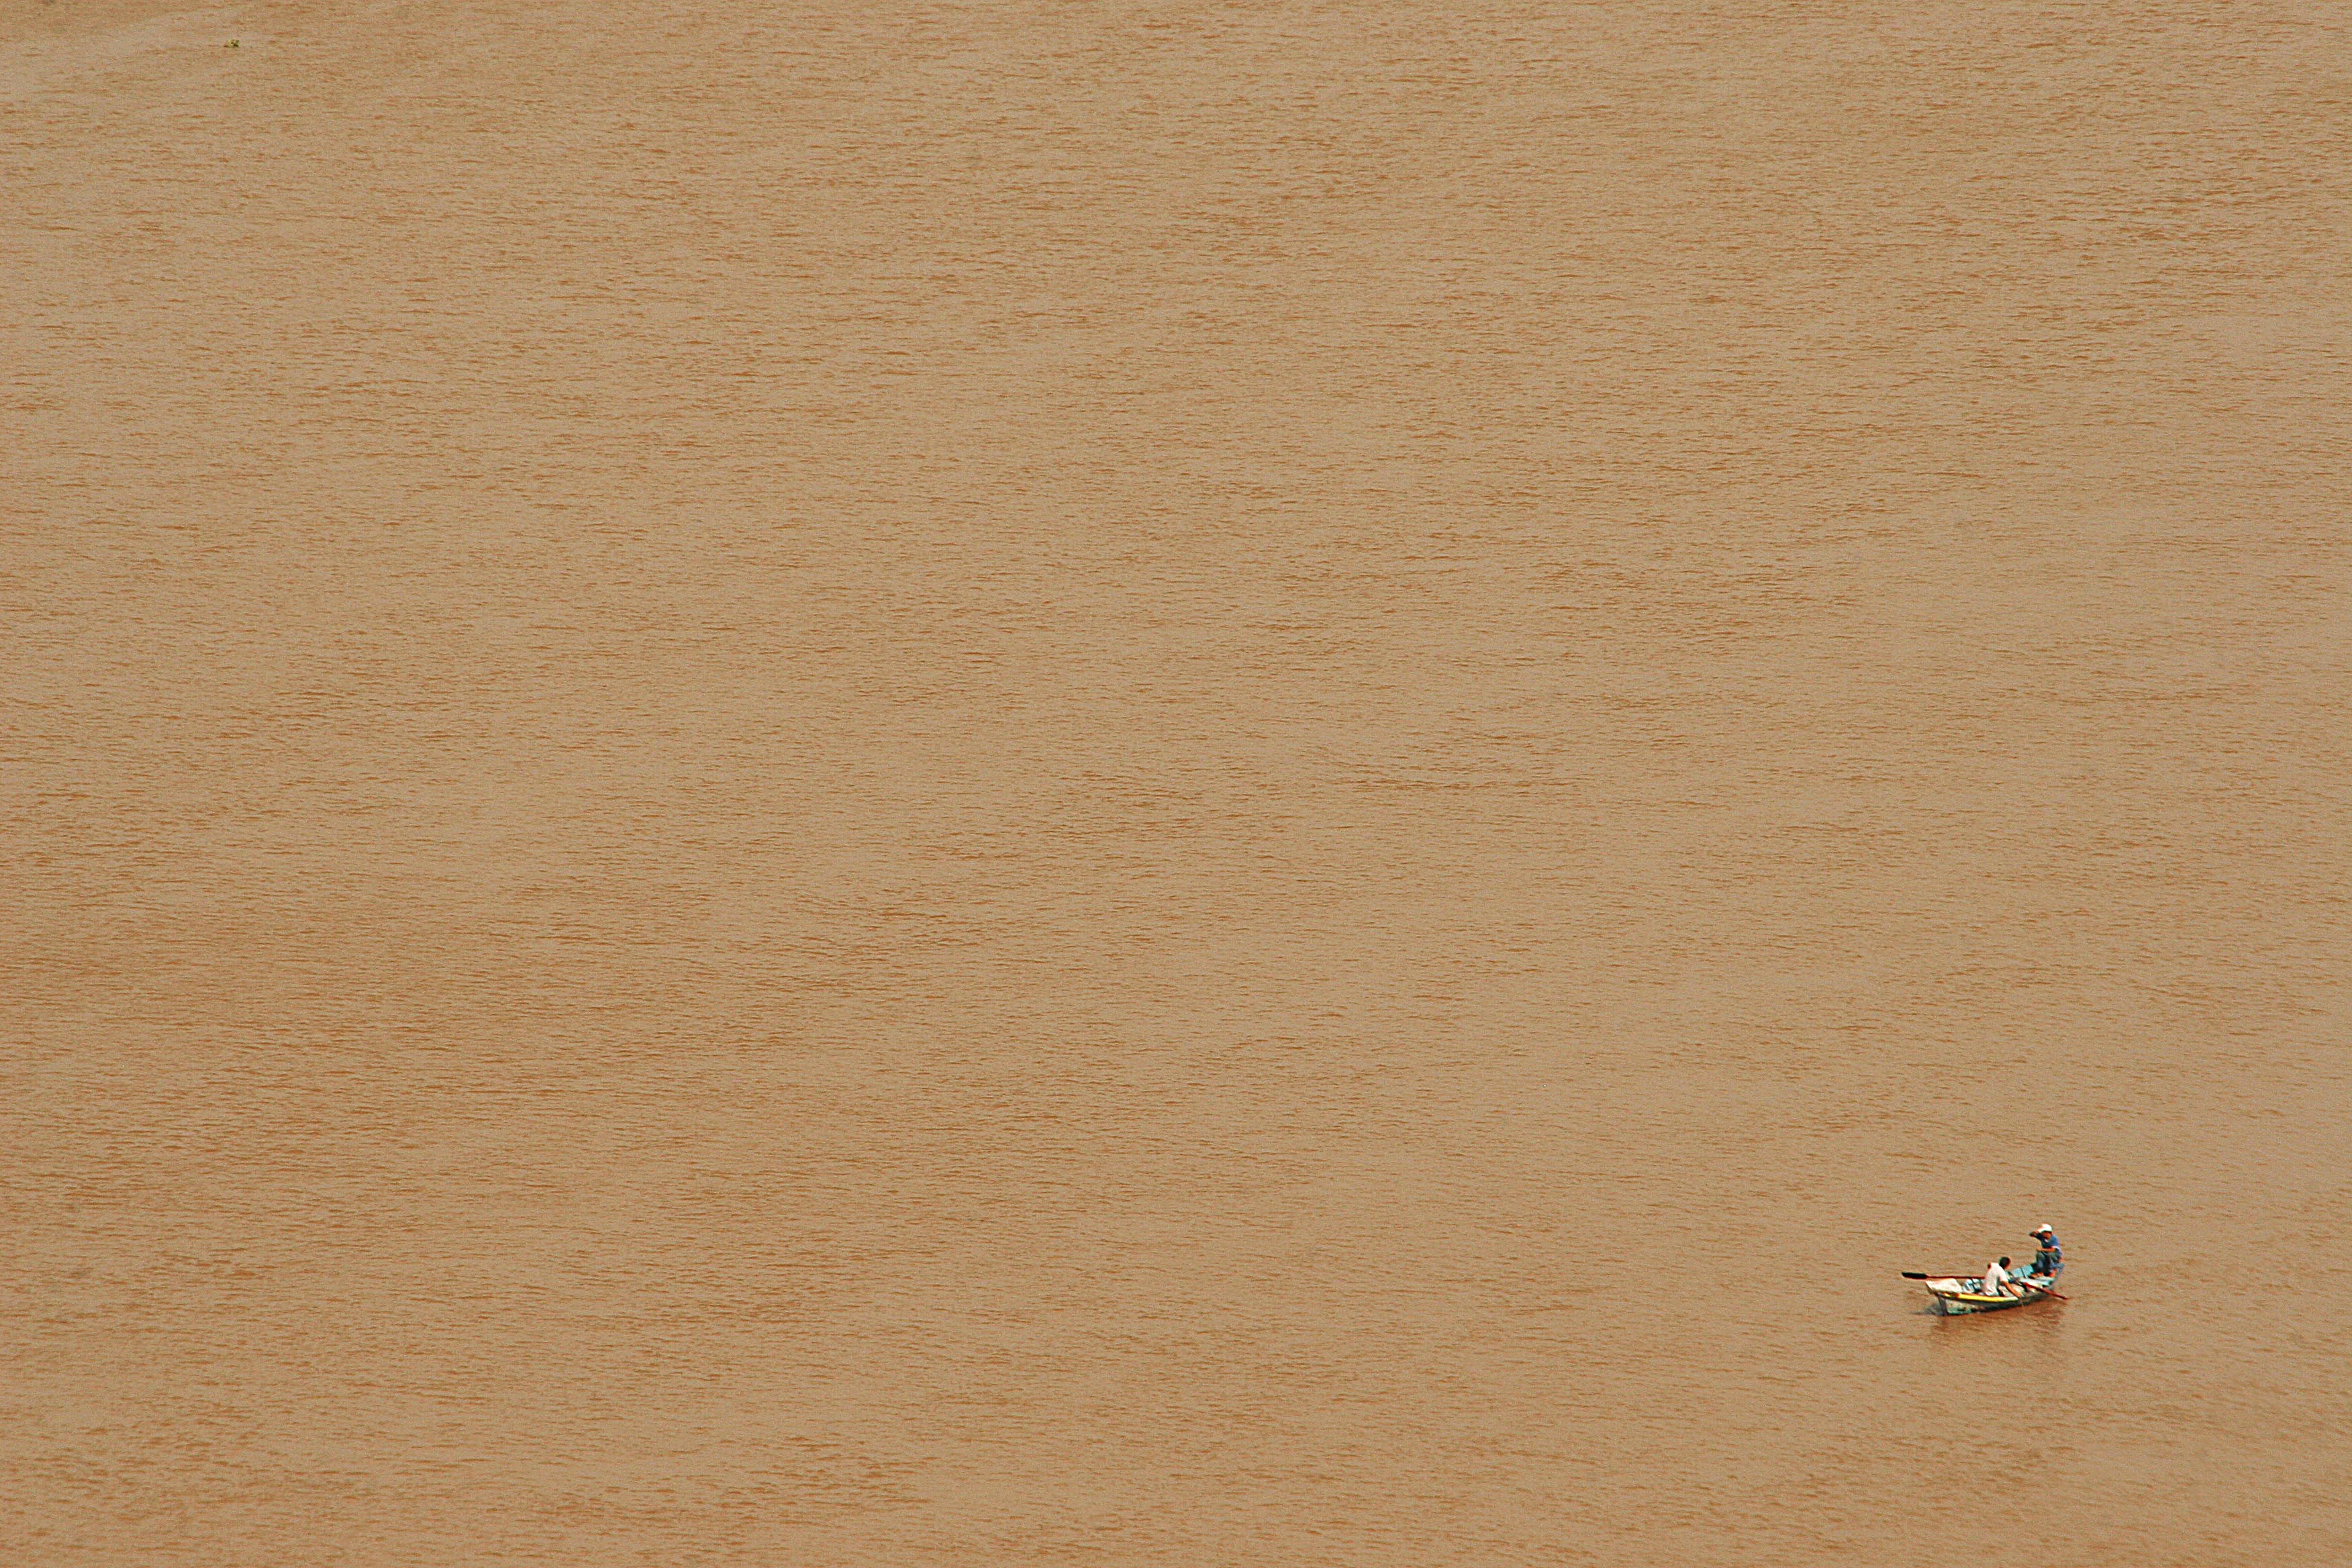
sea, brown, beige, wall, wood, plywood, flooring, plaster